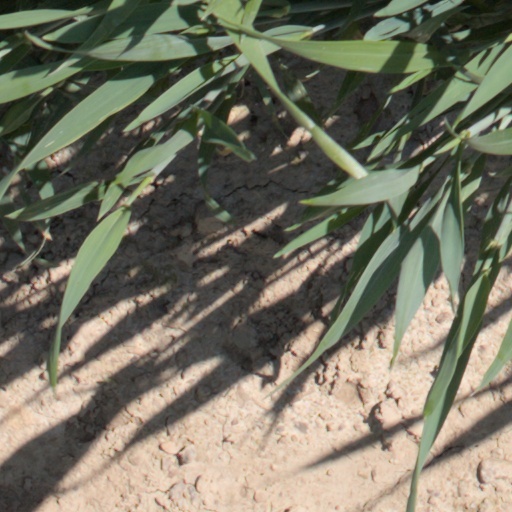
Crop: wheat